Daniel Samper Ospina

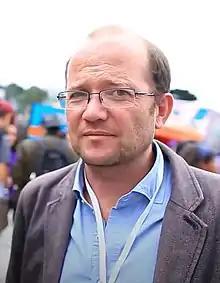

Daniel Samper Ospina was born in Bogotá, Colombia, in 1974. He is a Colombian comedian and columnist, and previous director of adult magazine "SoHo" from 2001 to 2014. He also wrote for Revista Semana.